Holland Village MRT station

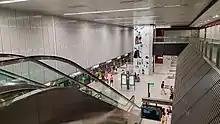
refer to caption

The station was first announced as Holland station when the Circle Line (CCL) Stages 4 and 5 stations were revealed in 2003. The contract for the construction of Holland station was awarded to Woh Hup (Pte) Ltd–Shanghai Tunnel Engineering Co. Ltd–Alpine Mayreder bau GmbH (WH-STEC-AM) Joint Venture at a contract value of in 2004. The construction of the bored tunnels required the use of diameter Earth pressure balance (EPB) machines. In 2005, the station name was finalised as Holland Village.